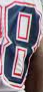
Number: 8